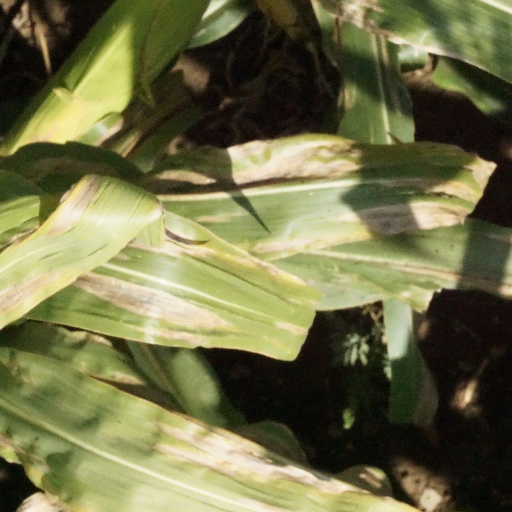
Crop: maize; corn